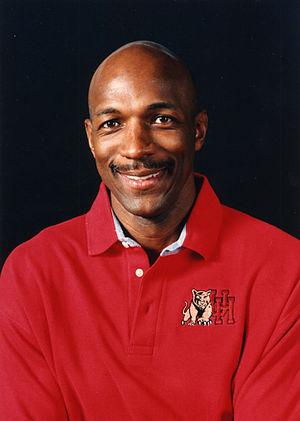
Les Trail Blazers de Portland, sont une franchise de basket-ball de la National Basketball Association basée à Portland, dans l'état de l'Oregon.